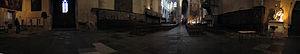
Cathédrale Saint-Etienne, panorama intérieur
La cathédrale Saint-Étienne de Toulouse est une cathédrale catholique romaine du centre historique de Toulouse, dans le département de la Haute-Garonne. Elle a donné son nom au quartier qui l'entoure. On ne connaît pas les origines de la cathédrale. Ses premières traces datent de 1071, quand l'évêque Isarn décida de reconstruire l'édifice, alors en ruine. Son architecture est particulière car elle est composée d'éléments architecturaux de diverses époques. La cathédrale jouxte l'ancien palais épiscopal, aujourd'hui occupé par la préfecture.